Deep frying

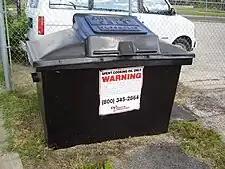
A large bin, with "GREASE ONLY" stamped on the lid.

Deep frying produces large amounts of waste oil, which must be disposed of properly. Waste oil can contribute to the creation of fatbergs, overflow sewage systems, bind to the walls of sewage pipes, and interfere with sewage treatment. Waste oil from deep frying is increasingly being recycled and refined into biodiesel.